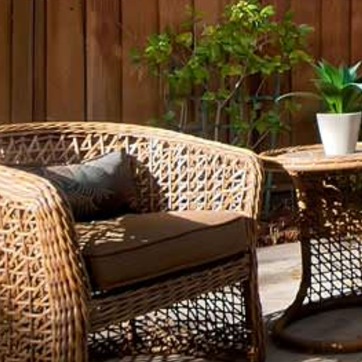
Material: other